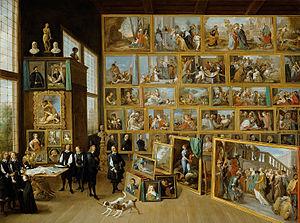
Un cabinet d’amateur. Histoire d'un tableau est un roman de Georges Perec publié en France aux éditions Balland en 1979.
Un peintre de cour est un artiste qui peint pour les membres des familles royales ou des familles de la noblesse, parfois avec un salaire fixe et à une condition d'exclusivité où l'artiste ne doit pas entreprendre d'autres activités. Surtout à la fin du Moyen Âge, ils sont souvent titulaires de la charge de gentilhomme de la Chambre. Outre leur rémunération, ils reçoivent habituellement un titre officiel et souvent une pension à vie, même si les arrangements sont très variables. Pour l'artiste, une nomination à la cour a l'avantage de le libérer des restrictions des guildes de peintre locales, bien qu'au Moyen Âge et à la Renaissance, ils soient aussi souvent amenés à faire des travaux décoratifs dans les palais et à créer des œuvres temporaires pour des divertissements et des expositions de cour. Certains artistes, comme Jan van Eyck ou Diego Velázquez, sont utilisés dans d'autres capacités à la cour en tant que diplomates, fonctionnaires ou administrateurs
Une collection privée est une collection d'œuvres d'art rassemblées par une personne privée.
John Michael Wright, né en mai 1617 et mort en juillet 1694, est un peintre portraitiste baroque écossais qui étudie à Édimbourg sous la direction de George Jamesone. Il acquiert ensuite une solide réputation d'artiste et de savant lors d'un long séjour à Rome où il est admis à l’Accademia di San Luca et fréquente les plus éminents artistes de sa génération.